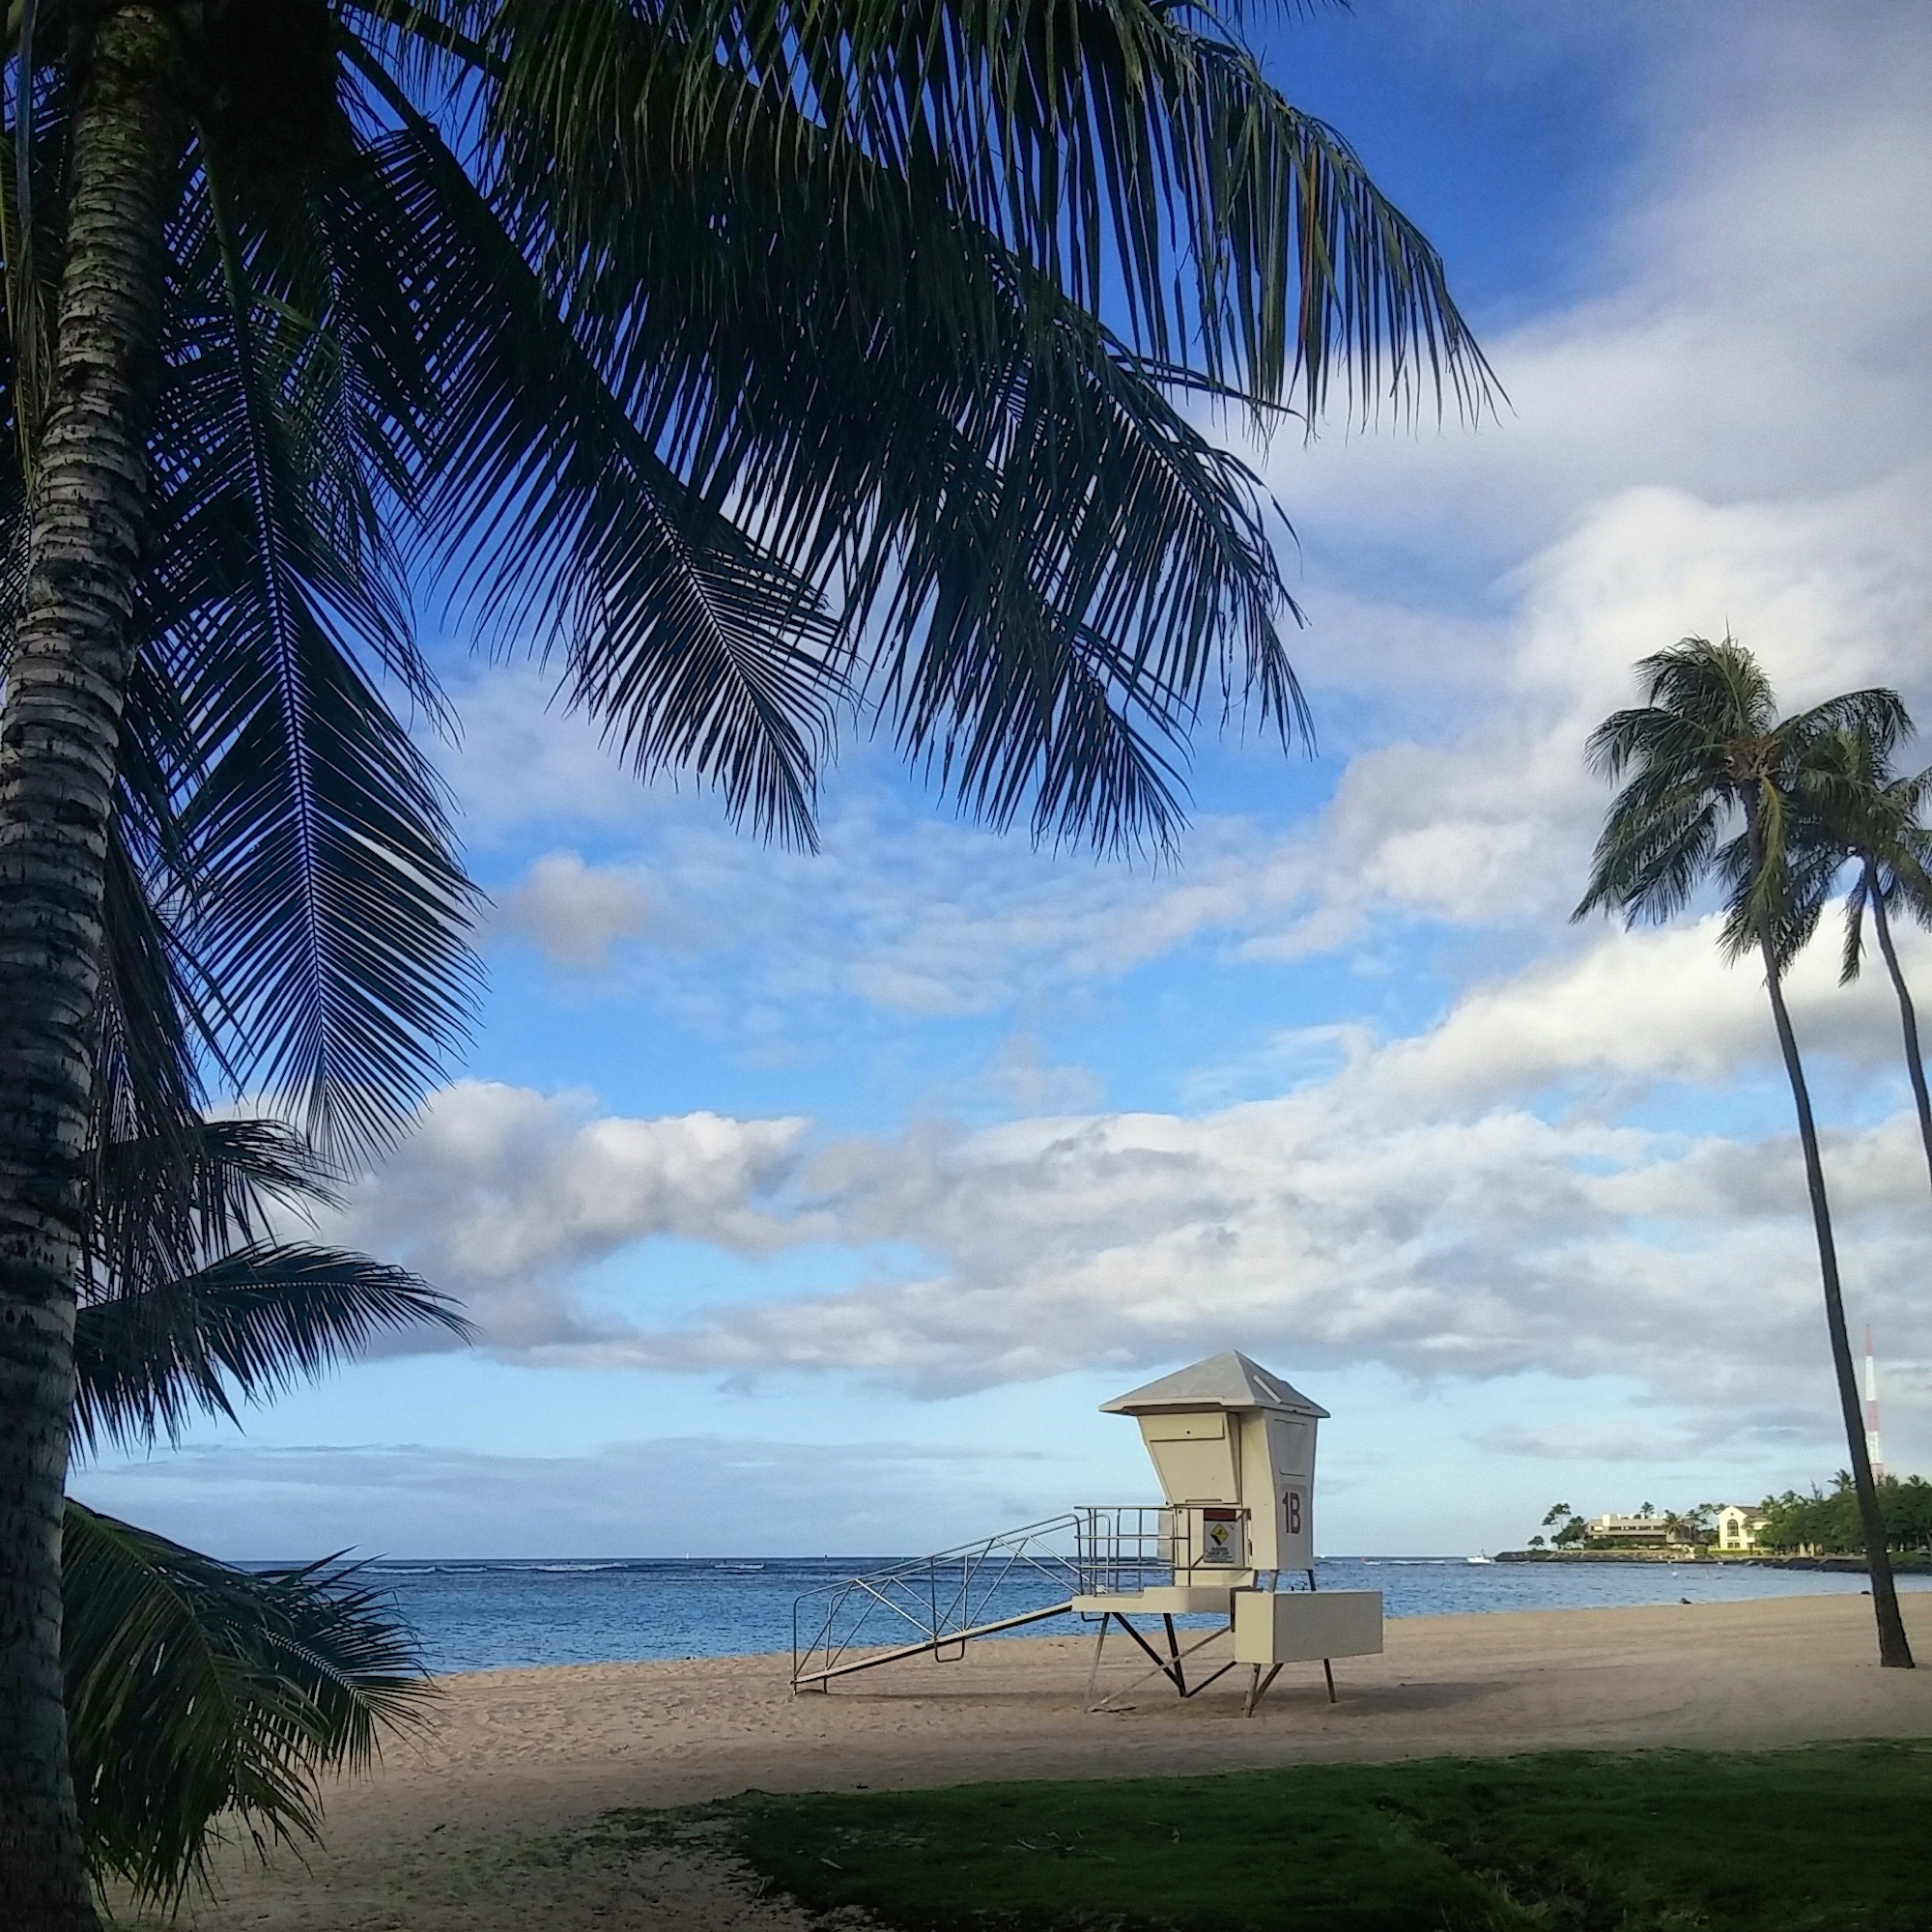
beach, landscape, sea, coast, tree, water, outdoor, sand, ocean, horizon, sky, shore, wind, lifeguard, vacation, lagoon, bay, island, blue, body of water, caribbean, tropics, cape, woody plant, arecales, palm family